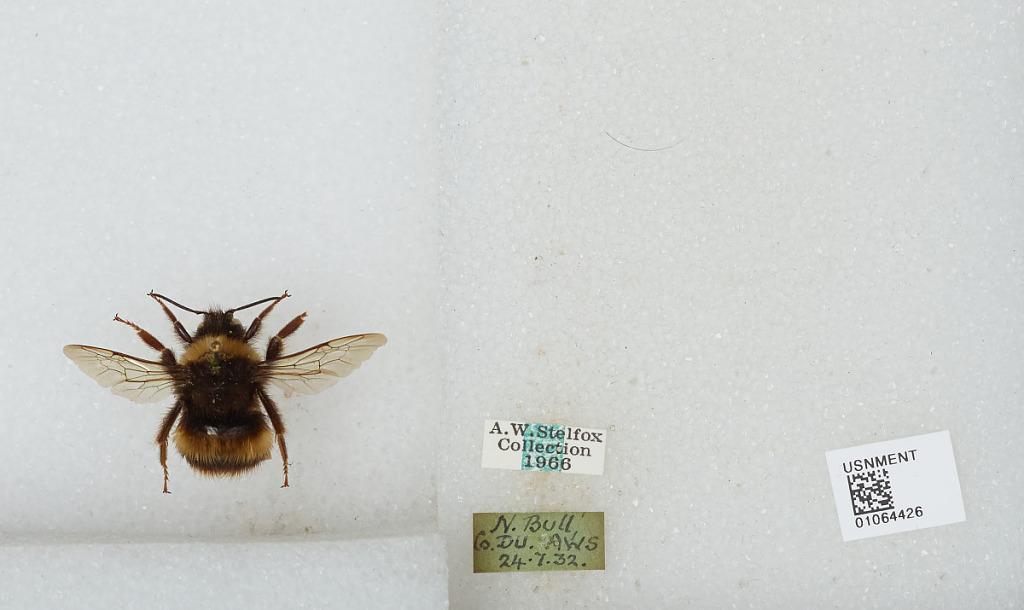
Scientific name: Bombus sp.
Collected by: A. Stelfox
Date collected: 1932-7-24
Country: Ireland
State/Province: Dublin
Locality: North Bull
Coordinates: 53.3692, -6.1478